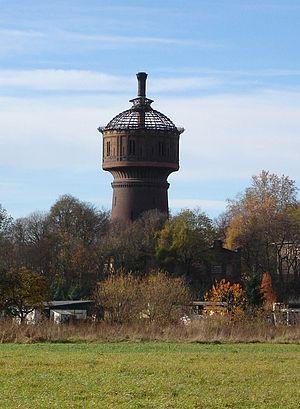
Otto Intze est un ingénieur des travaux publics et professeur allemand, considéré comme le plus grand constructeur de barrages de ce pays. Il enseigna l'hydraulique, le génie civil et la science des matériaux à l’École des Mines d’Aix-la-Chapelle, dont il fut le recteur de 1895 à 1898.